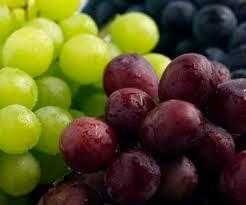
Label: Grapes